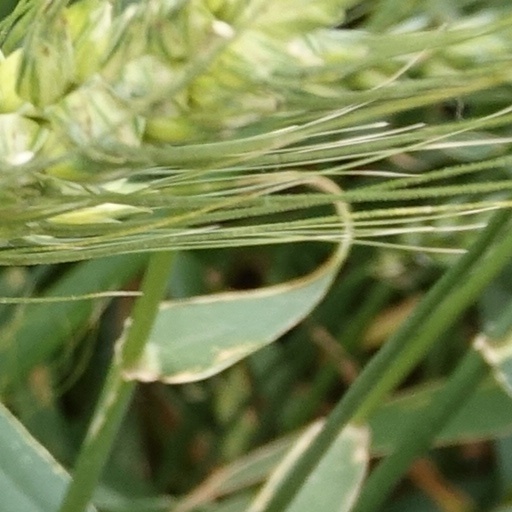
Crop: wheat